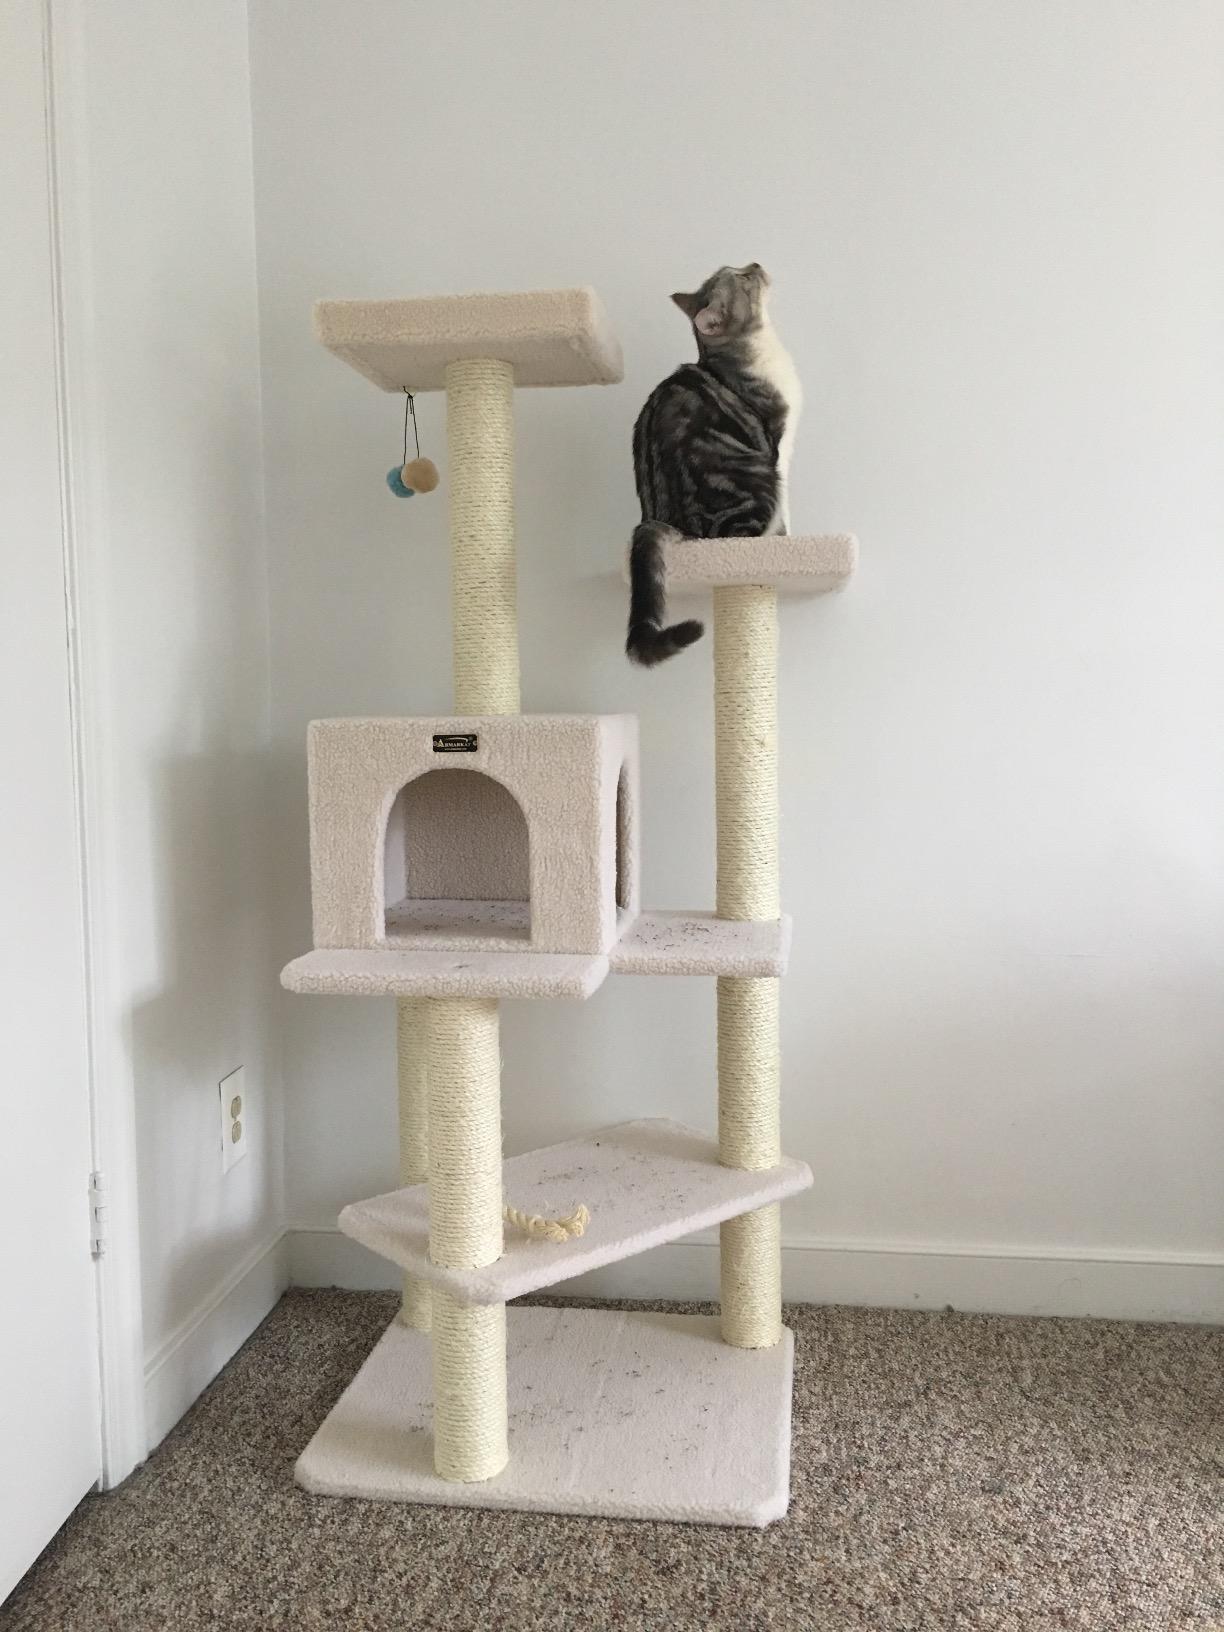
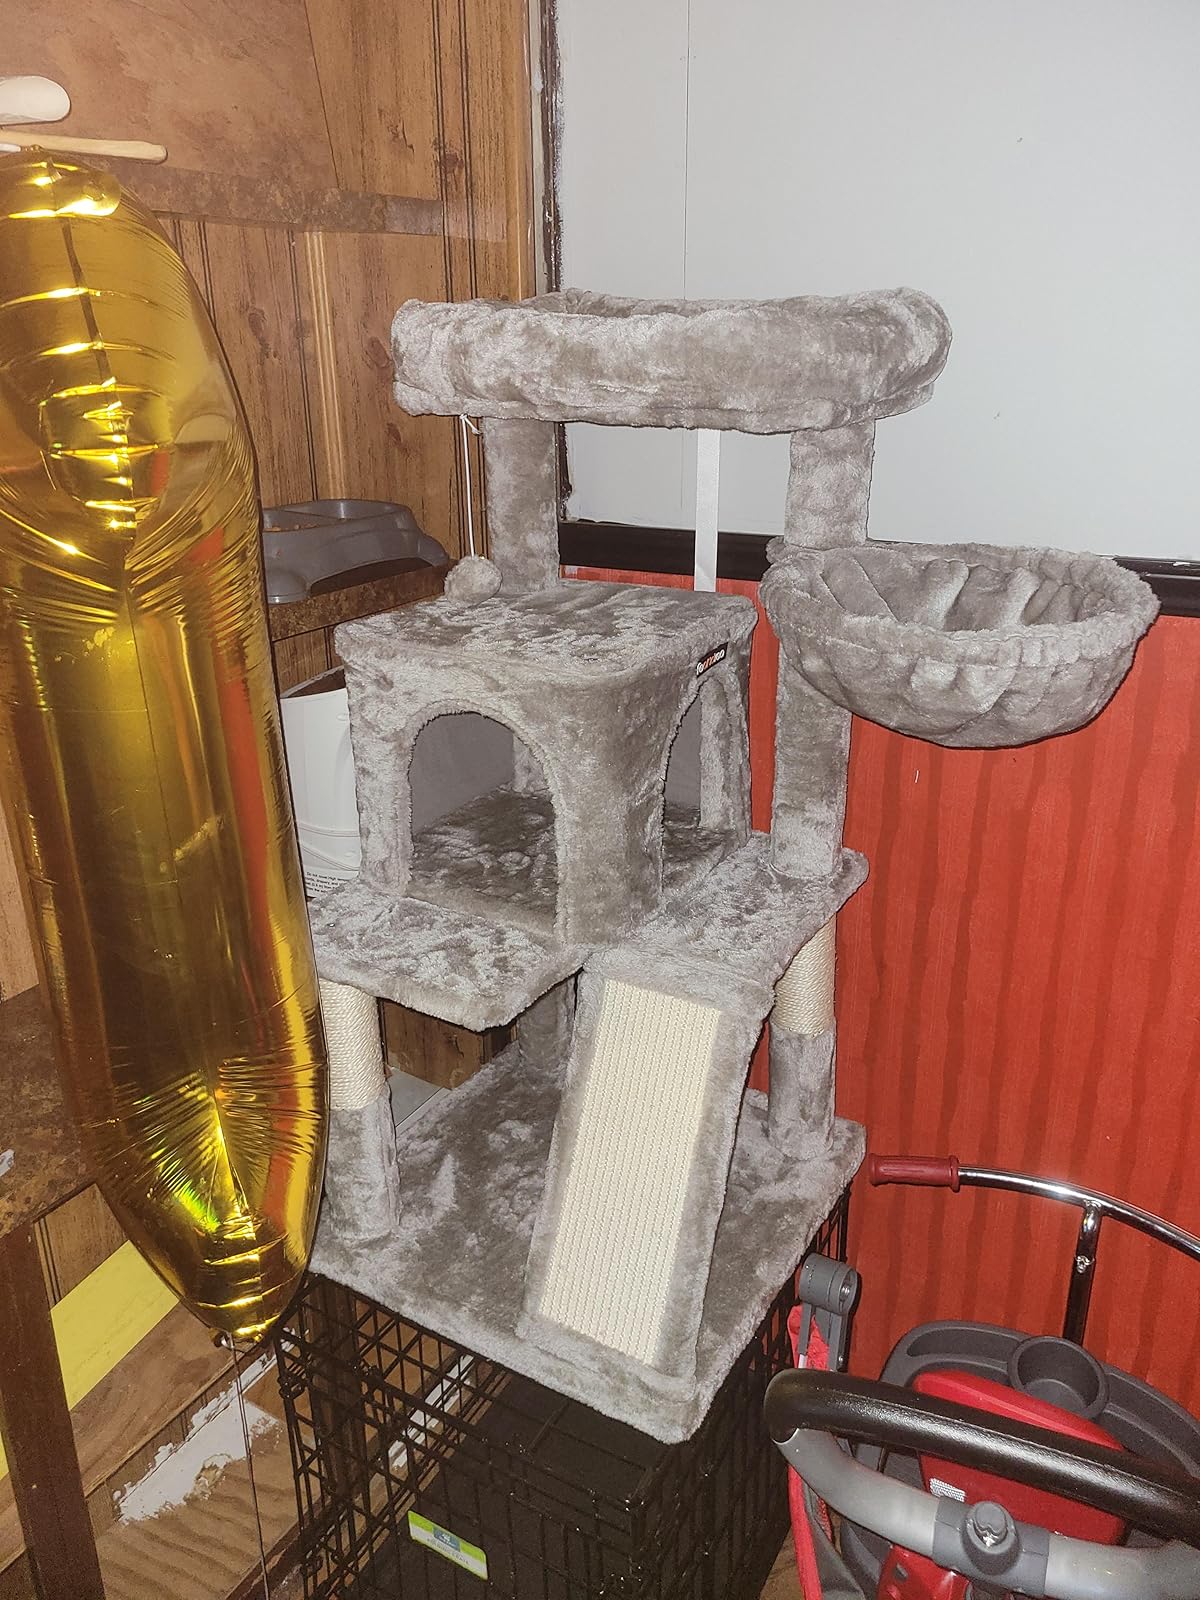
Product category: items_cat tree
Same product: no